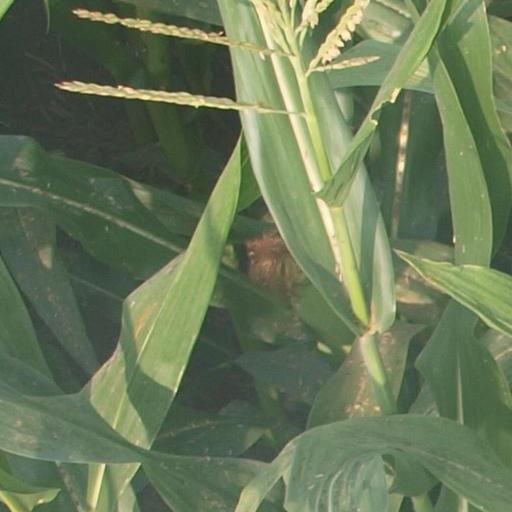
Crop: maize; corn